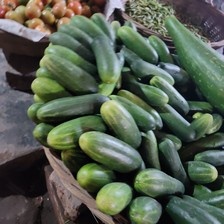
Label: cucumber